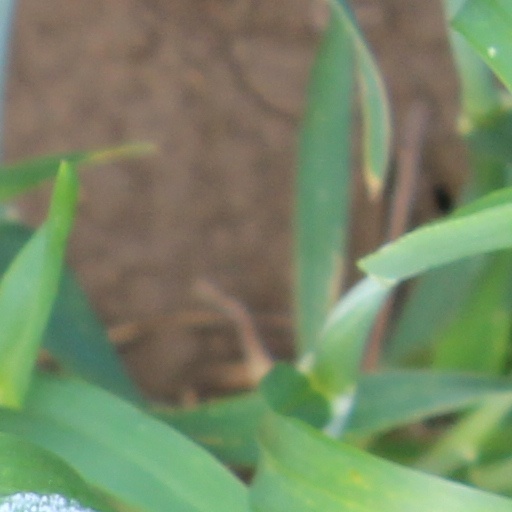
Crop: wheat